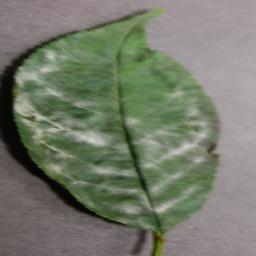
Label: Cherry___Powdery_mildew